Cannoneer Jabůrek

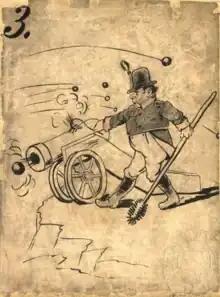
Kanonýr Jabůrek by

Cannoneer Jabůrek, published in 1884, is a cantastoria that mocks war propaganda that often made up stories about military heroism. It is one of the most popular parodies of "kramářská píseň", the Czech form of cantastoria.